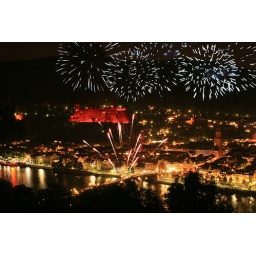
To celebrate the burning of the castle by the French many years ago, the twice-yearly fireworks display viewed from the hill opposite the castle.